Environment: real
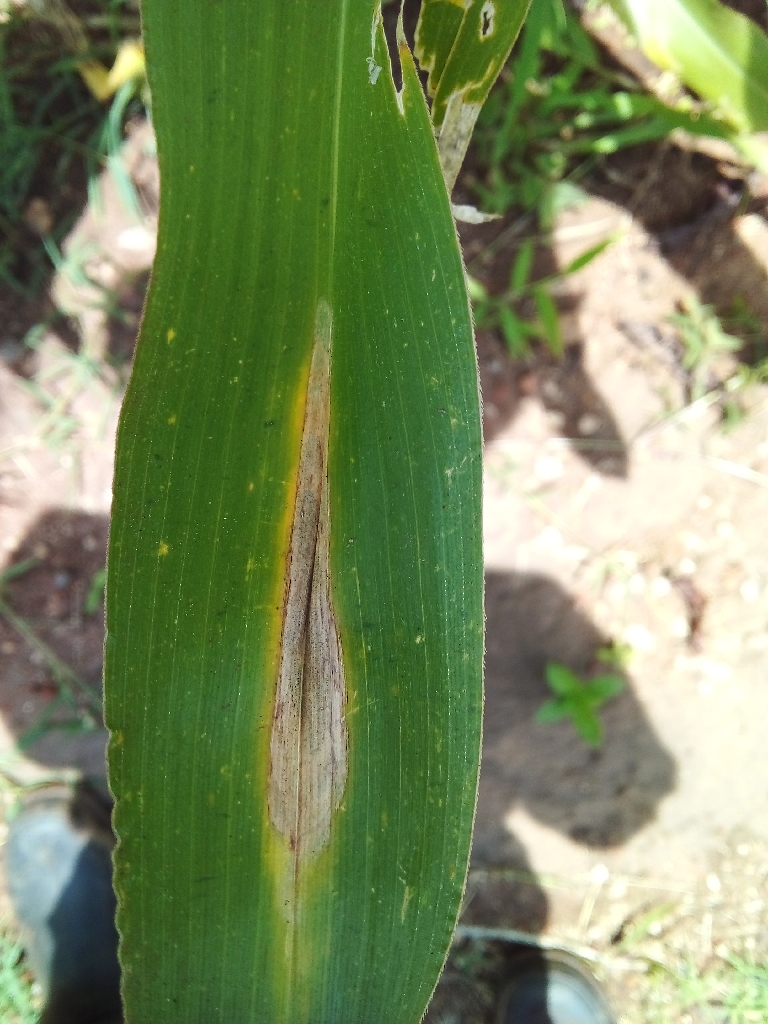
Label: northern_corn_leaf_blight